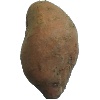
Label: potato_sweet